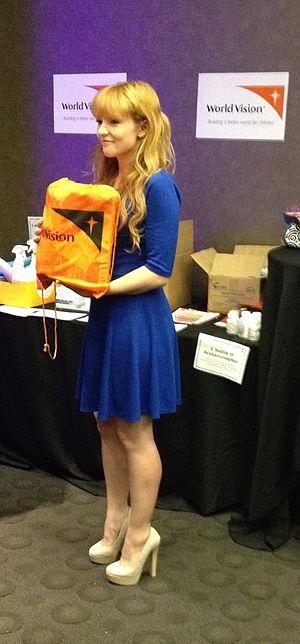
Stef Dawson, née à Canberra, est une actrice australienne.